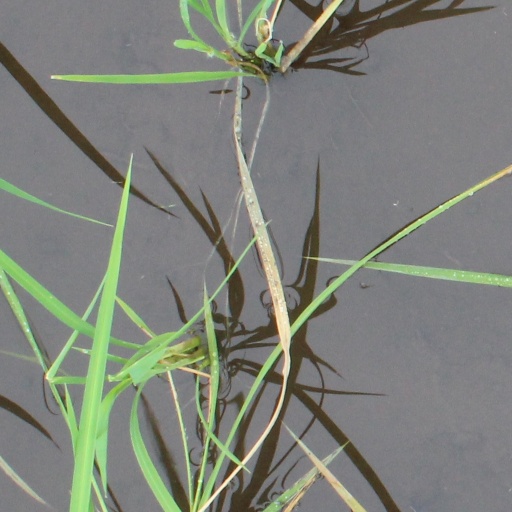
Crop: rice